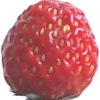
Label: strawberry